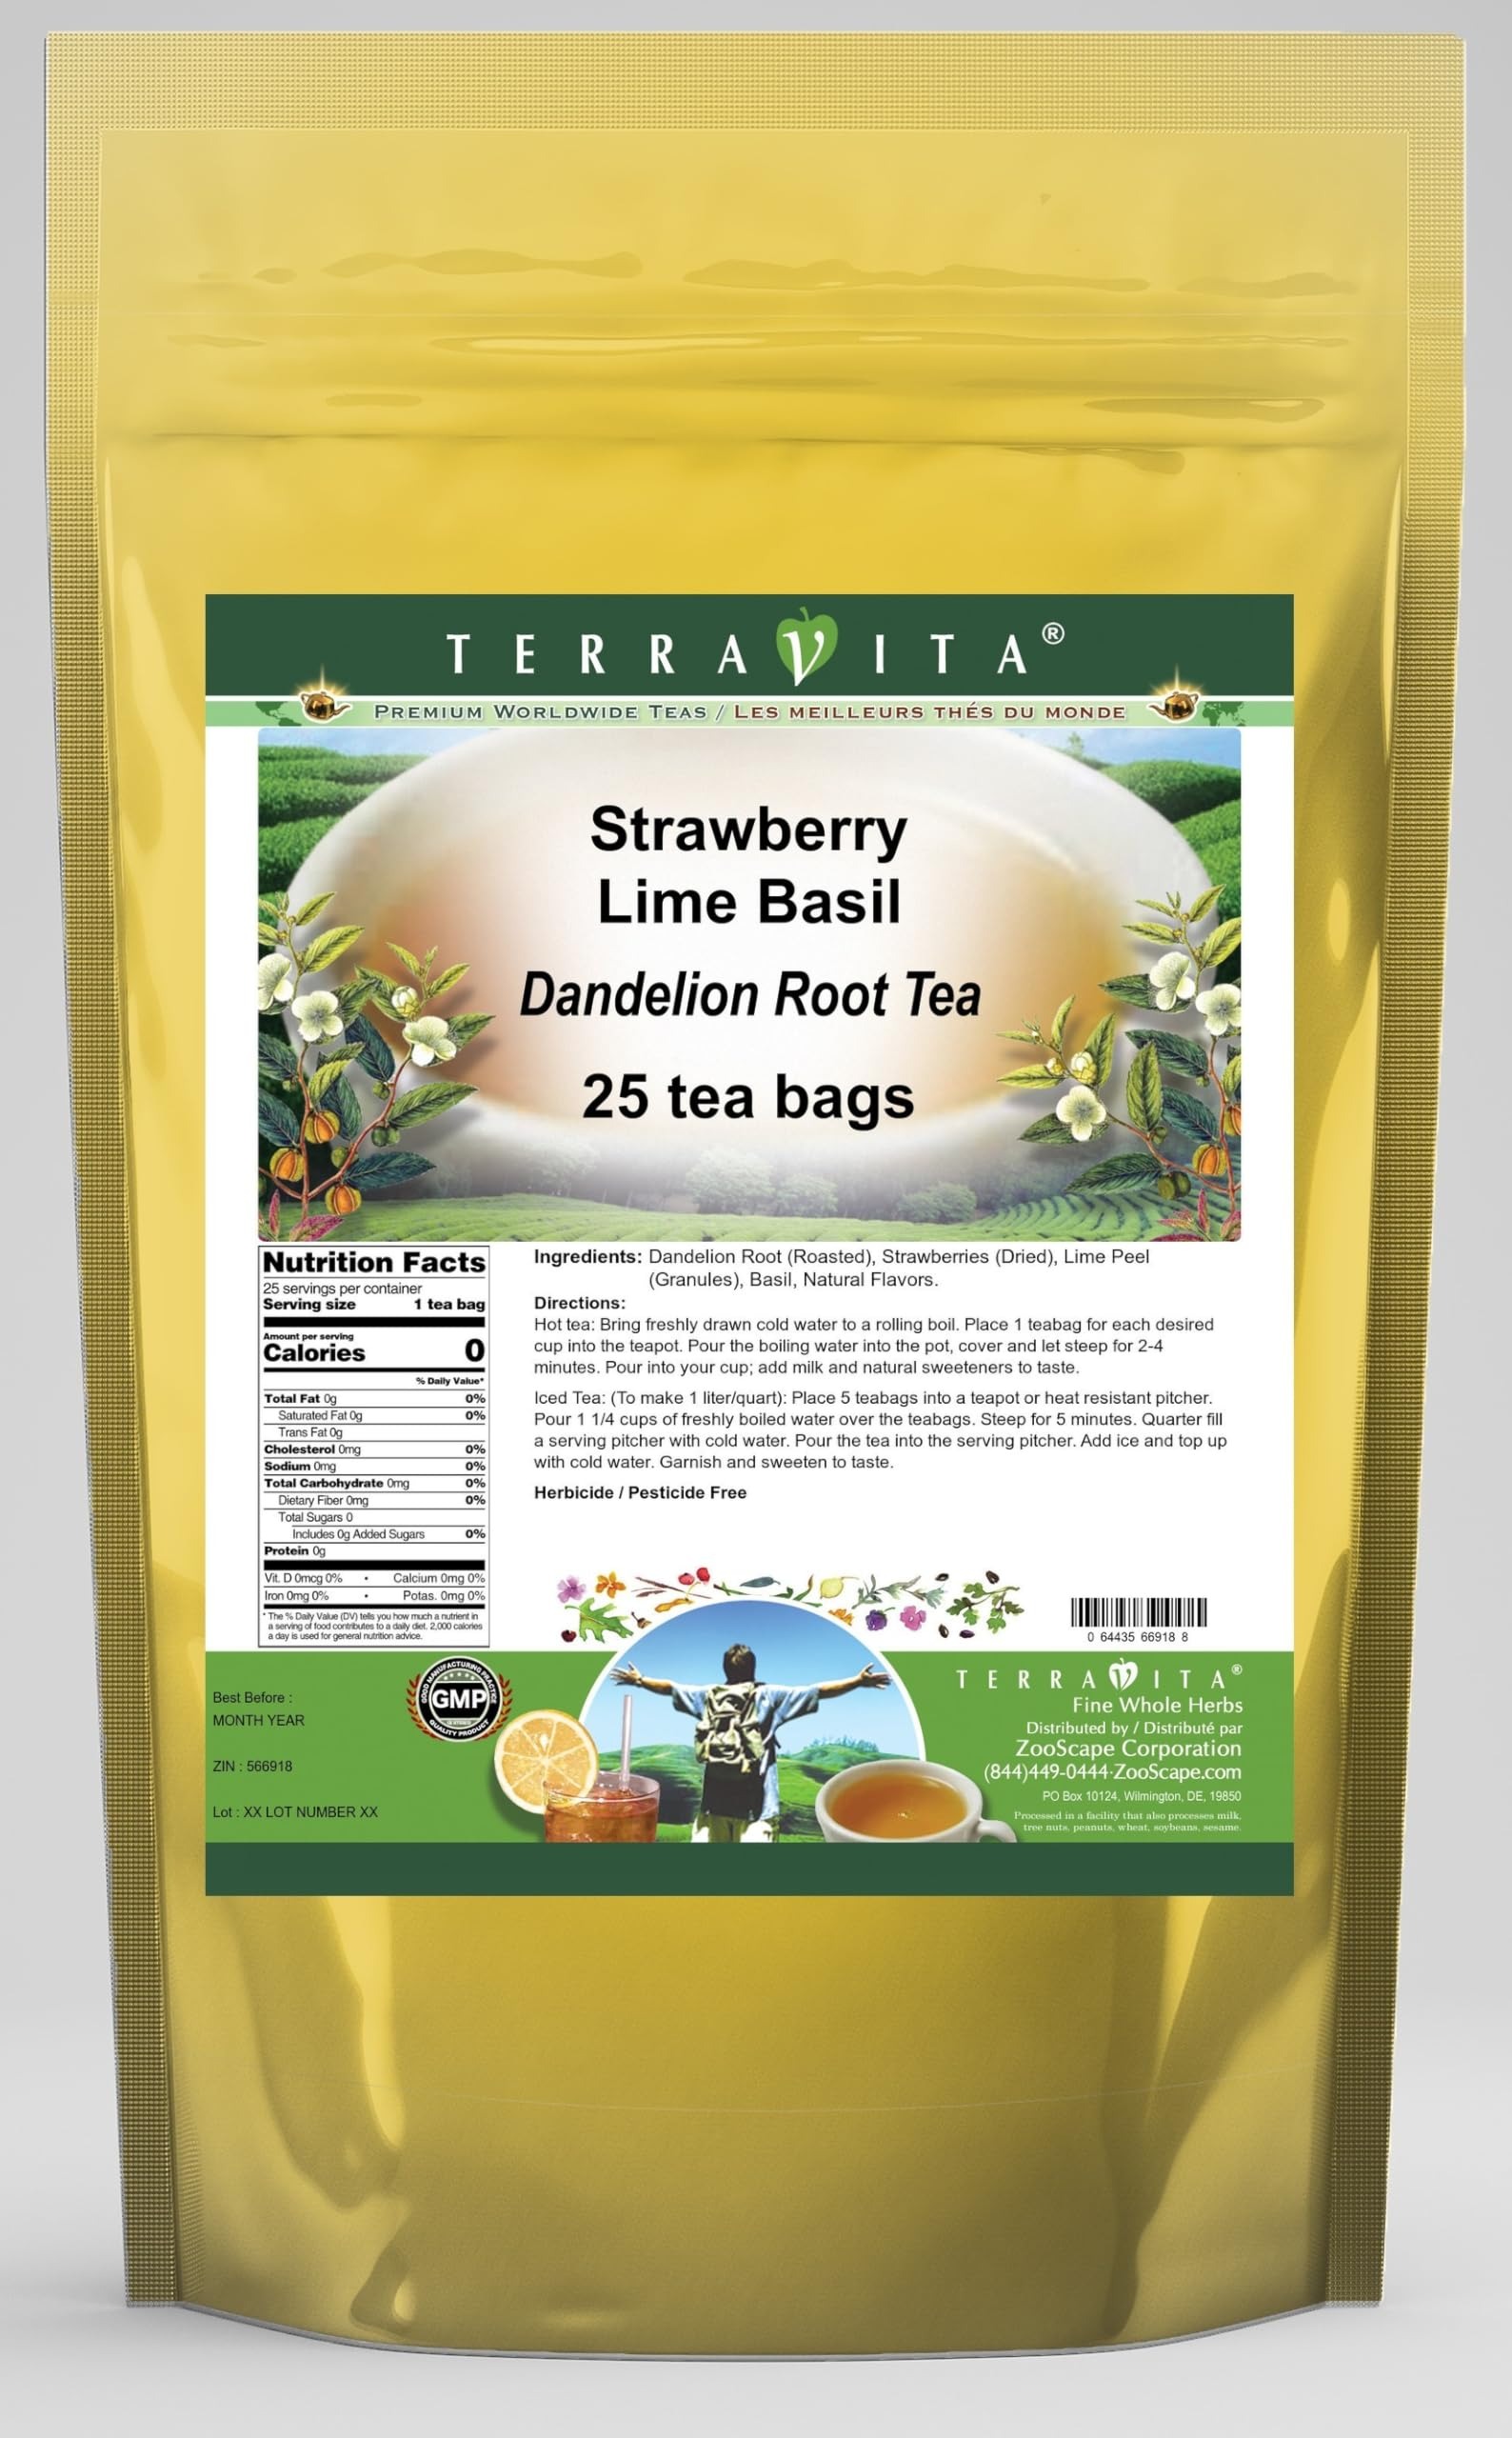
Item Name: Strawberry Lime Basil Dandelion Root Tea (25 tea bags, ZIN: 566918) - 2 Pack
Bullet Point 1: Our Strawberry Lime Basil Dandelion Root tea is a delicious naturally flavored Dandelion Root coffee substitute with Strawberries, Lime Peel and Basil that you will enjoy relaxing with anytime! The natural and caffeine-free Strawberry Lime Basil taste is delicious! - Ingredients: Dandelion Root, Strawberries, Lime Peel, Basil and Natural Strawberry Lime Basil Flavor.
Bullet Point 2: No fillers.
Bullet Point 3: Manufacturer: TerraVita
Bullet Point 4: Size: 25 tea bags
Bullet Point 5: Dandelion Root Tea Bags - Packed in a convenient upright pouch!
Product Description: Our Strawberry Lime Basil Dandelion Root tea is a delicious naturally flavored Dandelion Root coffee substitute with Strawberries, Lime Peel and Basil that you will enjoy relaxing with anytime! The natural and caffeine-free Strawberry Lime Basil taste is delicious! - Ingredients: Dandelion Root, Strawberries, Lime Peel, Basil and Natural Strawberry Lime Basil Flavor. - Hot tea brewing method: Bring freshly drawn cold water to a rolling boil. Place 1 teabag for each desired cup into the teapot. Pour the boiling water into the pot, cover and let steep for 2-4 minutes. Pour into your cup; add milk and natural sweeteners to taste. - Iced tea brewing method: (To make 1 liter/quart): Place 5 teabags into a teapot or heat resistant pitcher. Pour 1 1/4 cups of freshly boiled water over the teabags. Steep for 5 minutes. Quarter fill a serving pitcher with cold water. Pour the tea into the serving pitcher. Add ice and top up with cold water. Garnish and sweeten to taste. - TerraVita is an exclusive line of premium-quality, natural source products that use only the finest, purest and most potent ingredients found around the world. TerraVita is hallmarked by the highest possible standards of purity, potency, stability and freshness. All of our products are prepared with the highest elements of quality control, from raw materials through the entire manufacturing process, up to and including the moment that the bottles or bags are sealed for freshness and shipped out to you. Our highest possible standards are certified by independent laboratories and backed by our personal guarantee. - TerraVita exists to meet and ensure your family's health and wellness without the harmful effects of chemicals and health products. We strive to make all of our products affordable and reliable and are
Value: 50.0
Unit: Count

Price: 32.3